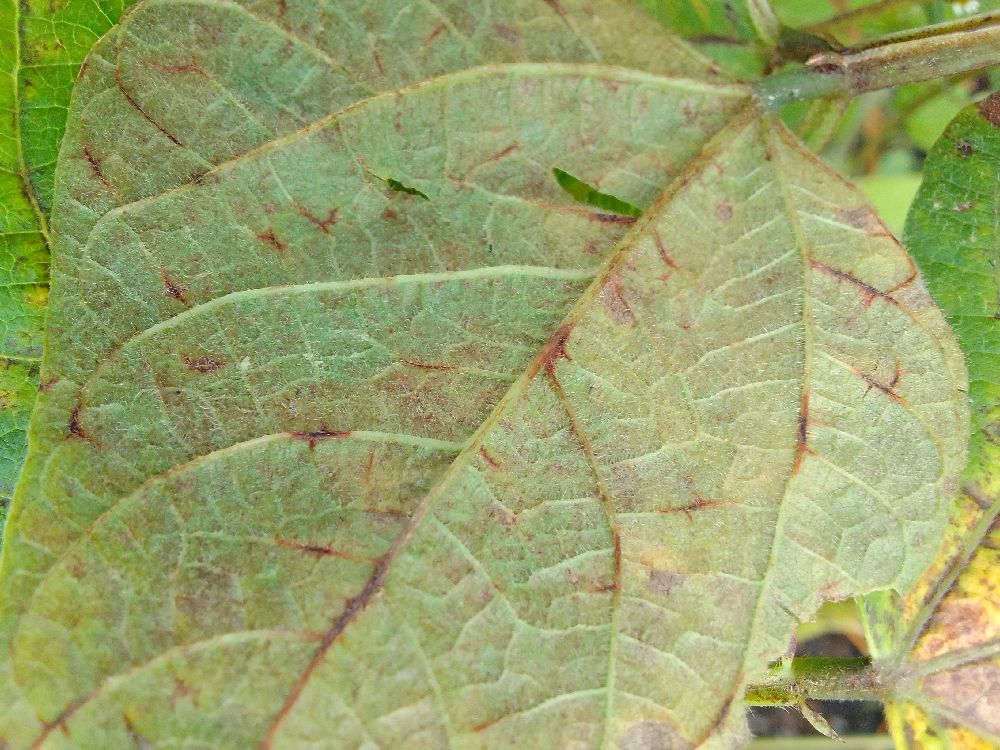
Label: anthracnose